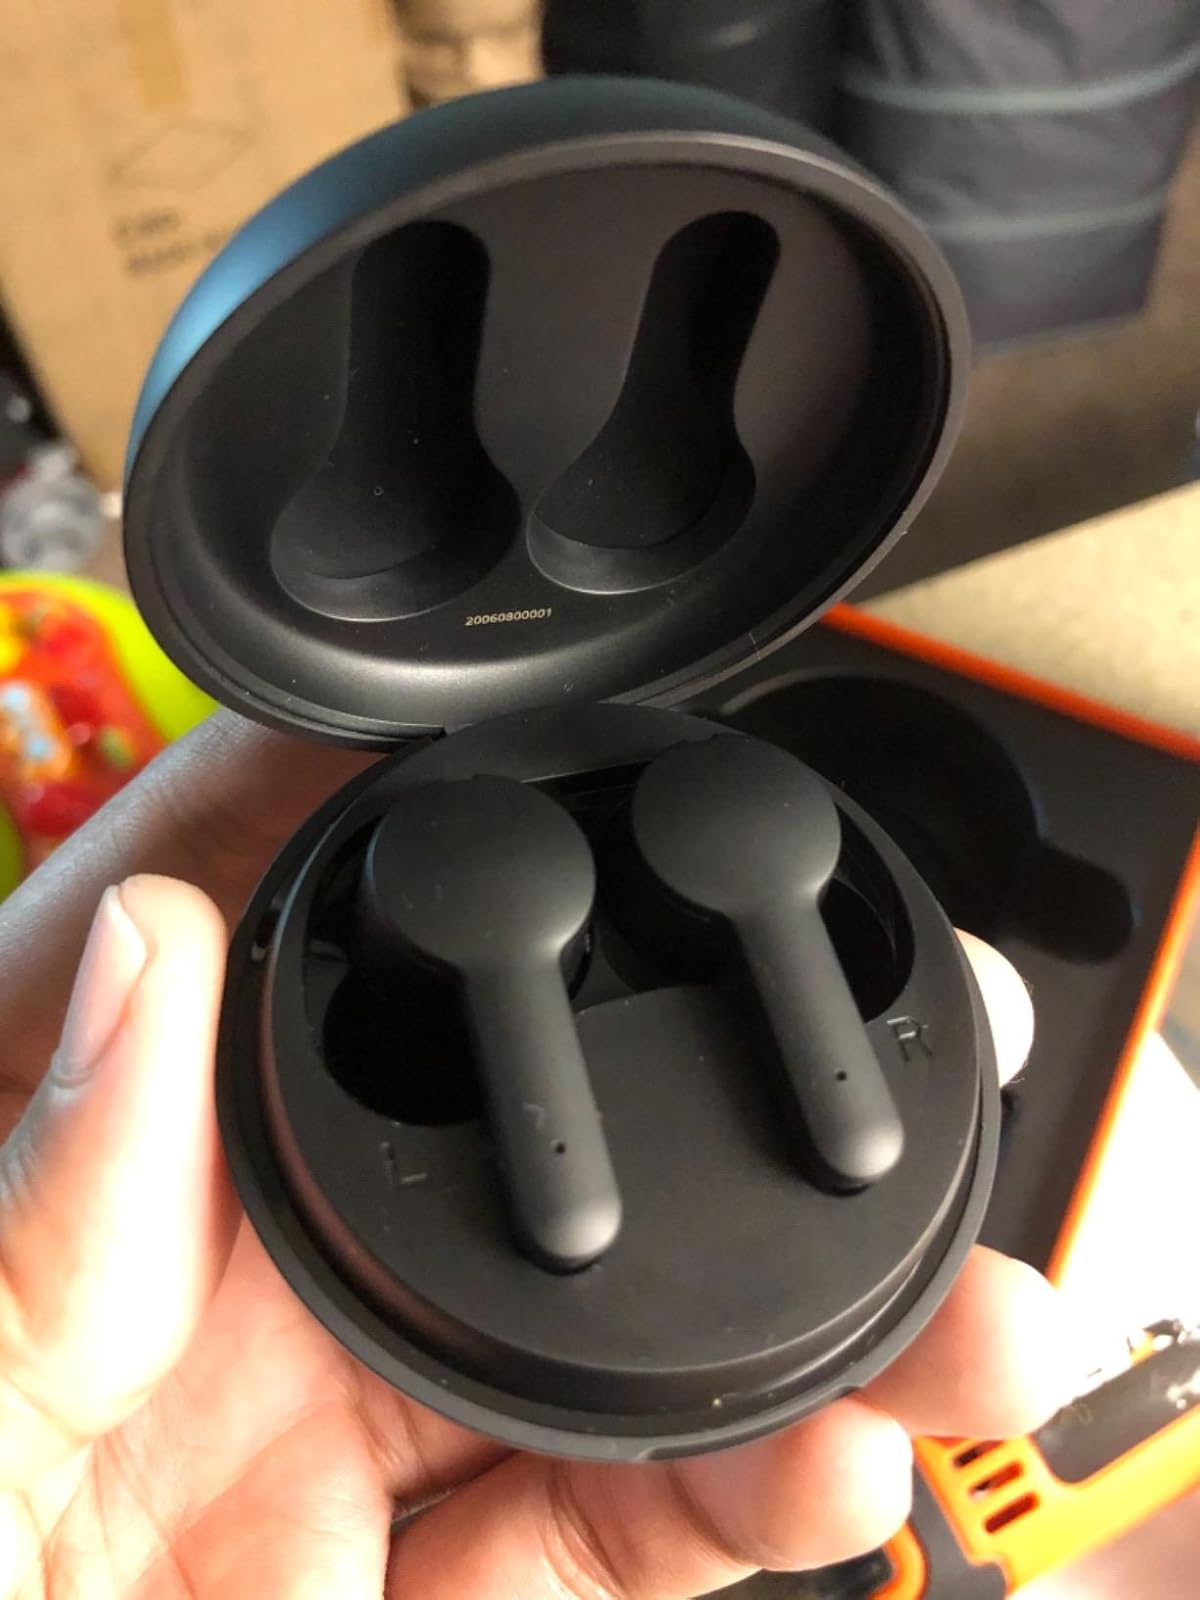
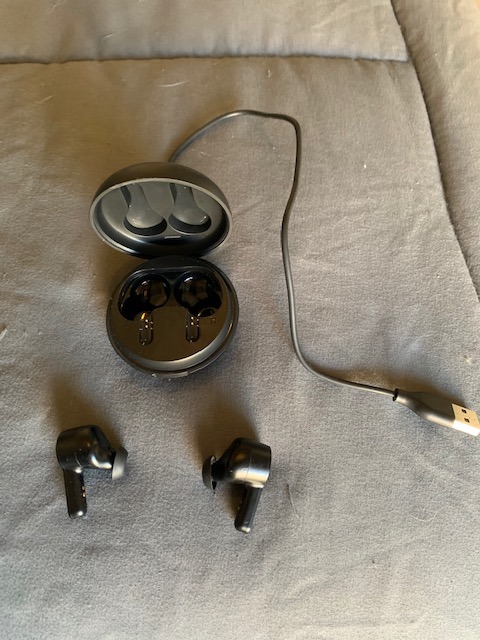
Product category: earbuds
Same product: yes